Huns

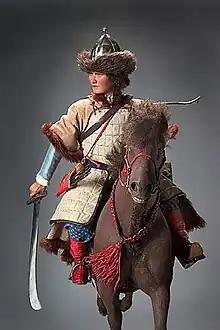
A reconstruction of Attila by George S. Stuart, Museum of Ventura County

Most of the ancient descriptions of the Huns stress their strange appearance from a Roman perspective. These descriptions typically caricature the Huns as monsters. Jordanes stresses that the Huns were short of stature, had tanned skin and round and shapeless heads. Various writers mention that the Huns had small eyes and flat noses. The Roman writer Priscus gives the following eyewitness description of Attila: "Short of stature, with a broad chest and a large head; his eyes were small, his beard thin and sprinkled with grey; and he had a flat nose and tanned skin, showing evidence of his origin."